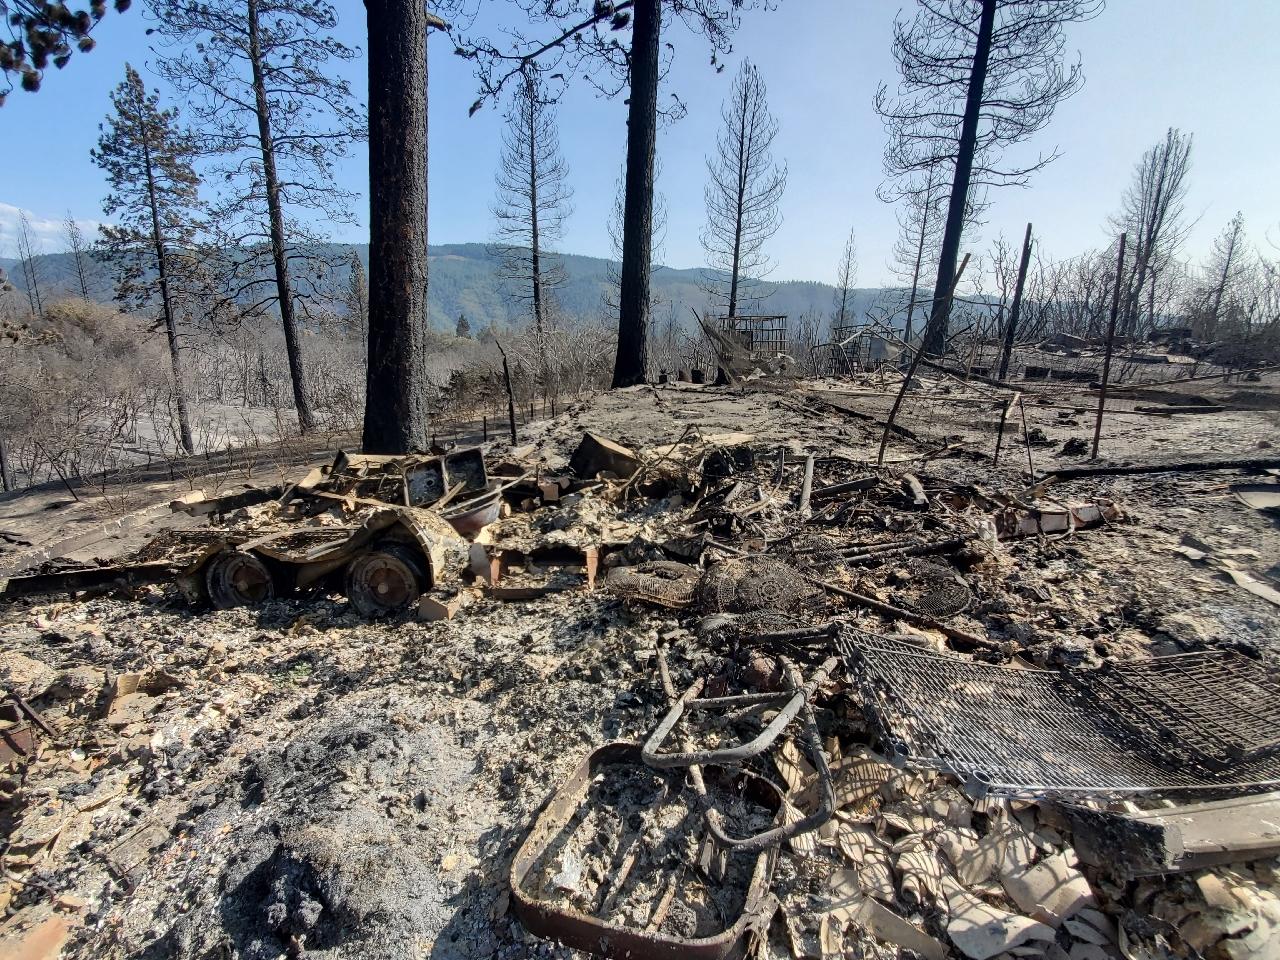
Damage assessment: destroyed